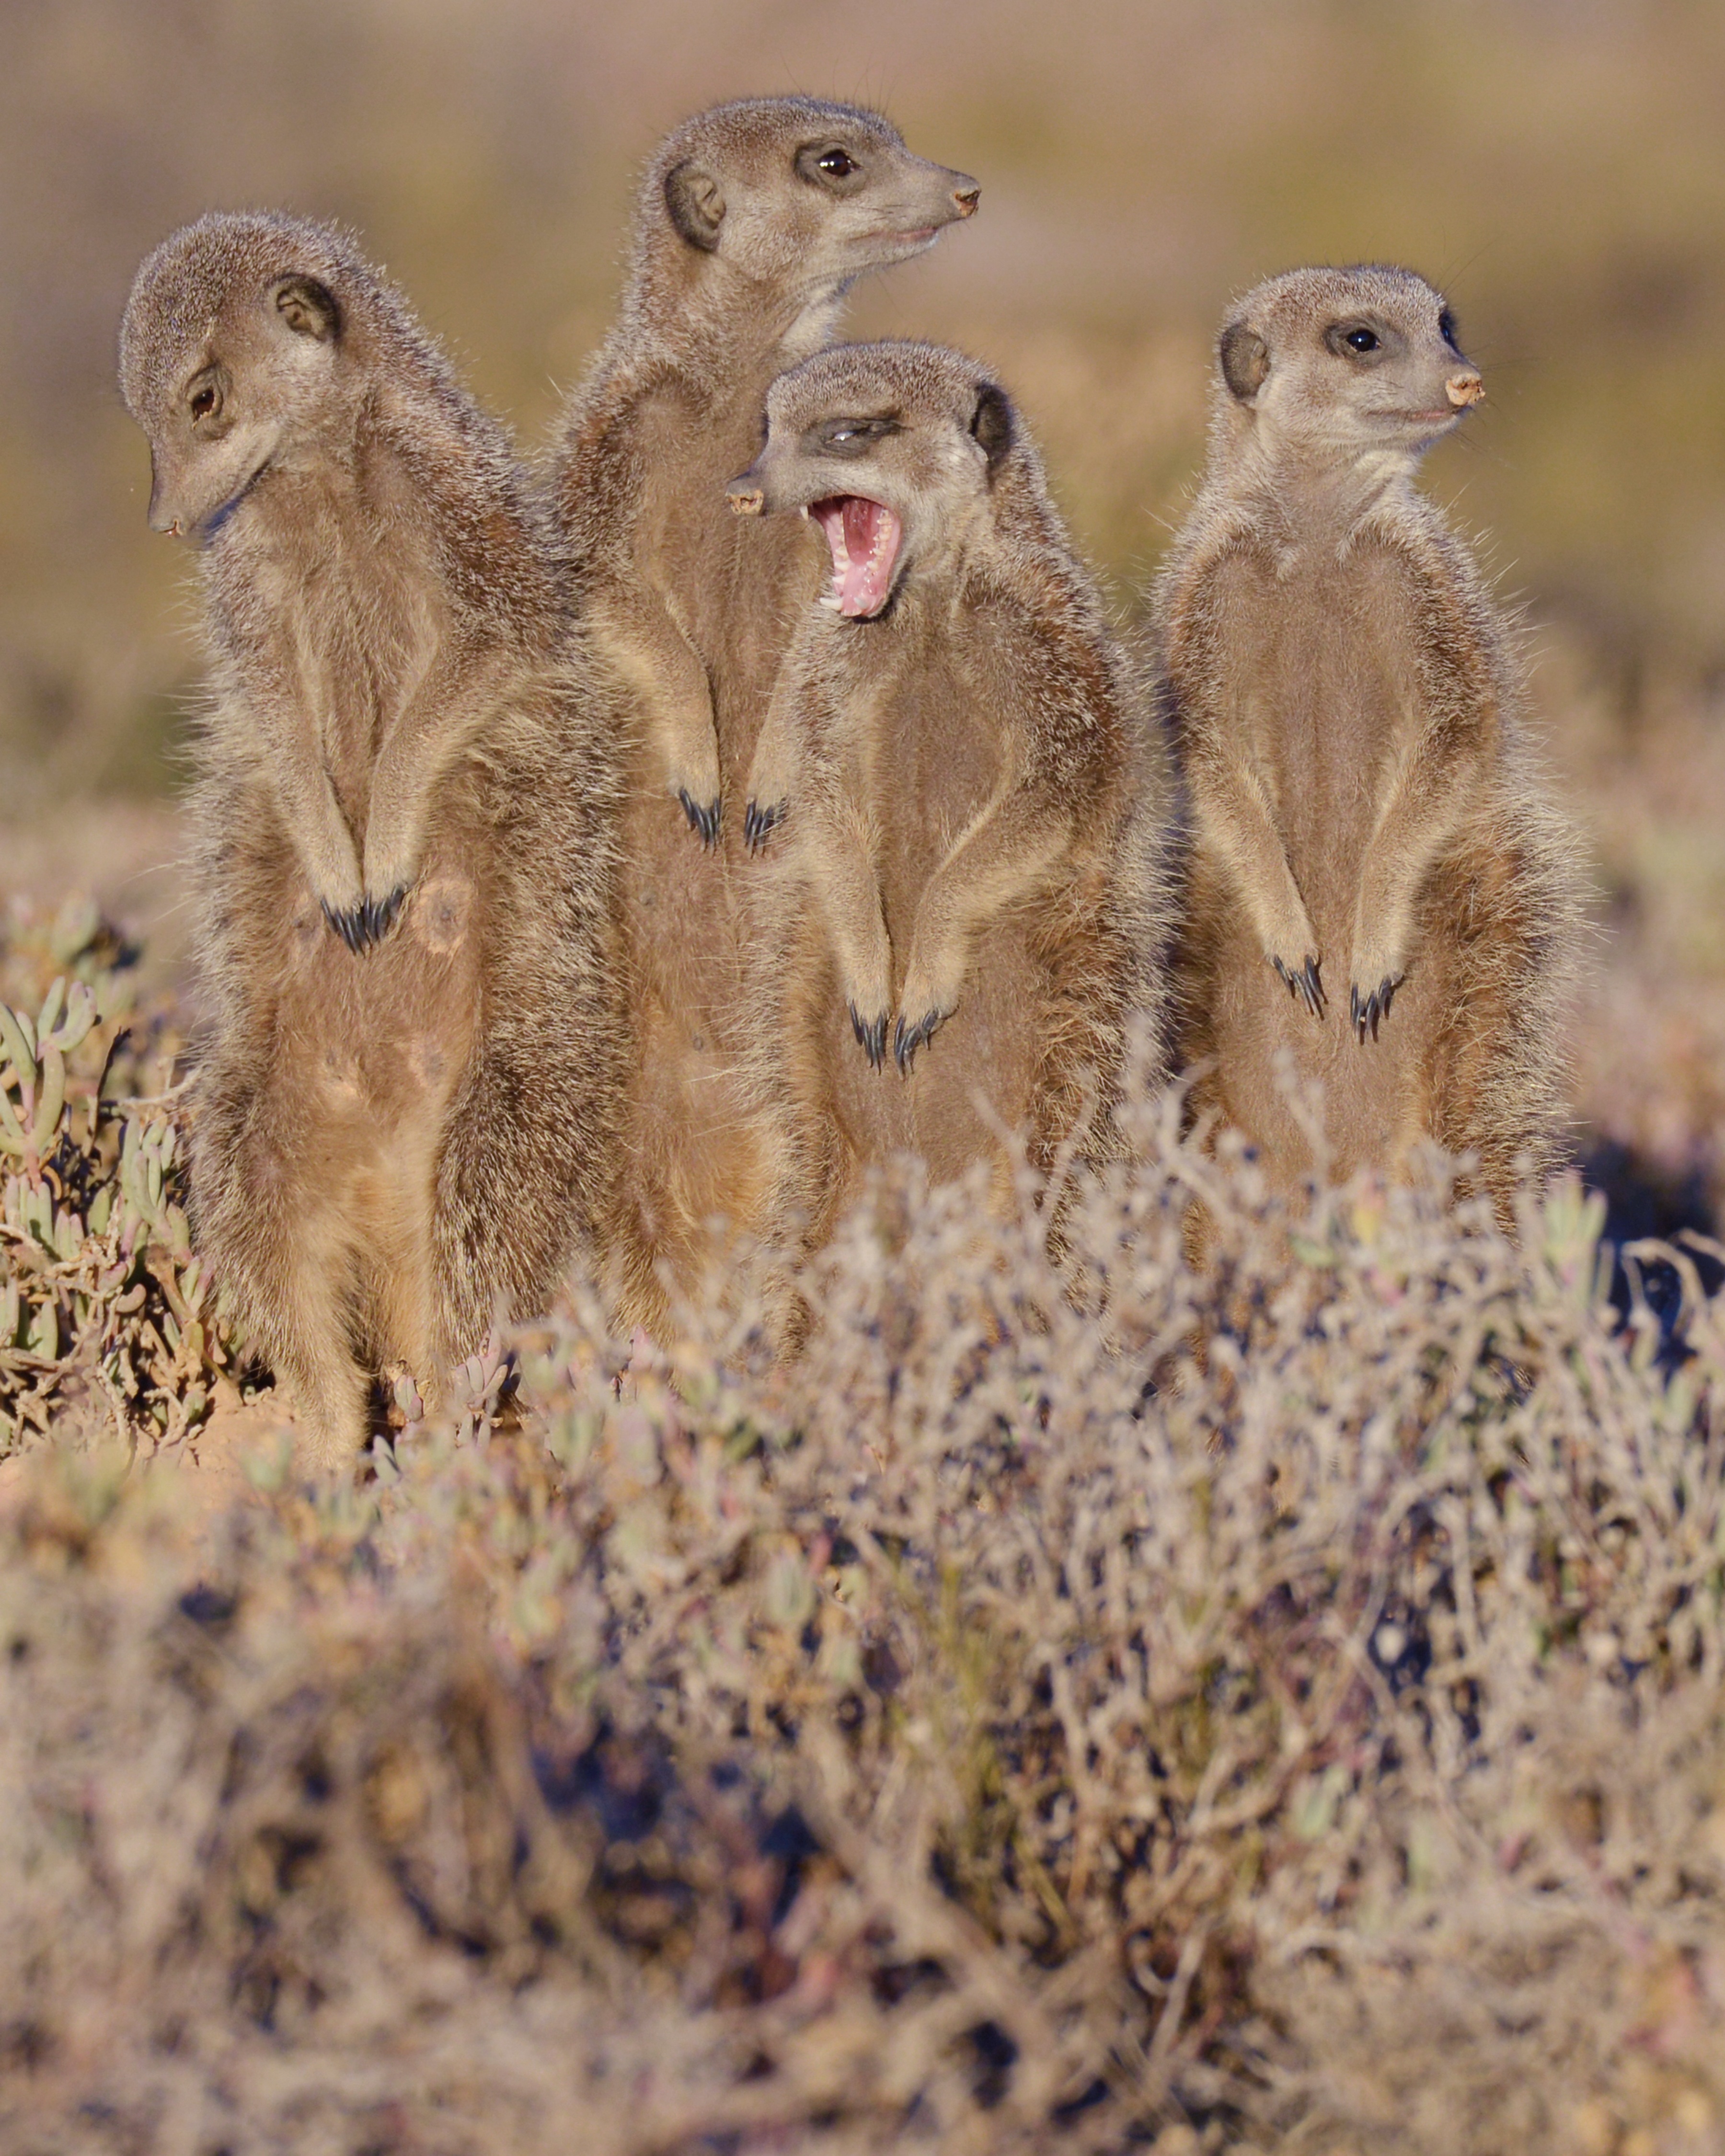
wildlife, mammal, fauna, cheetah, vertebrate, meerkat, mongoose, south africa, prairie dog, outshoorn